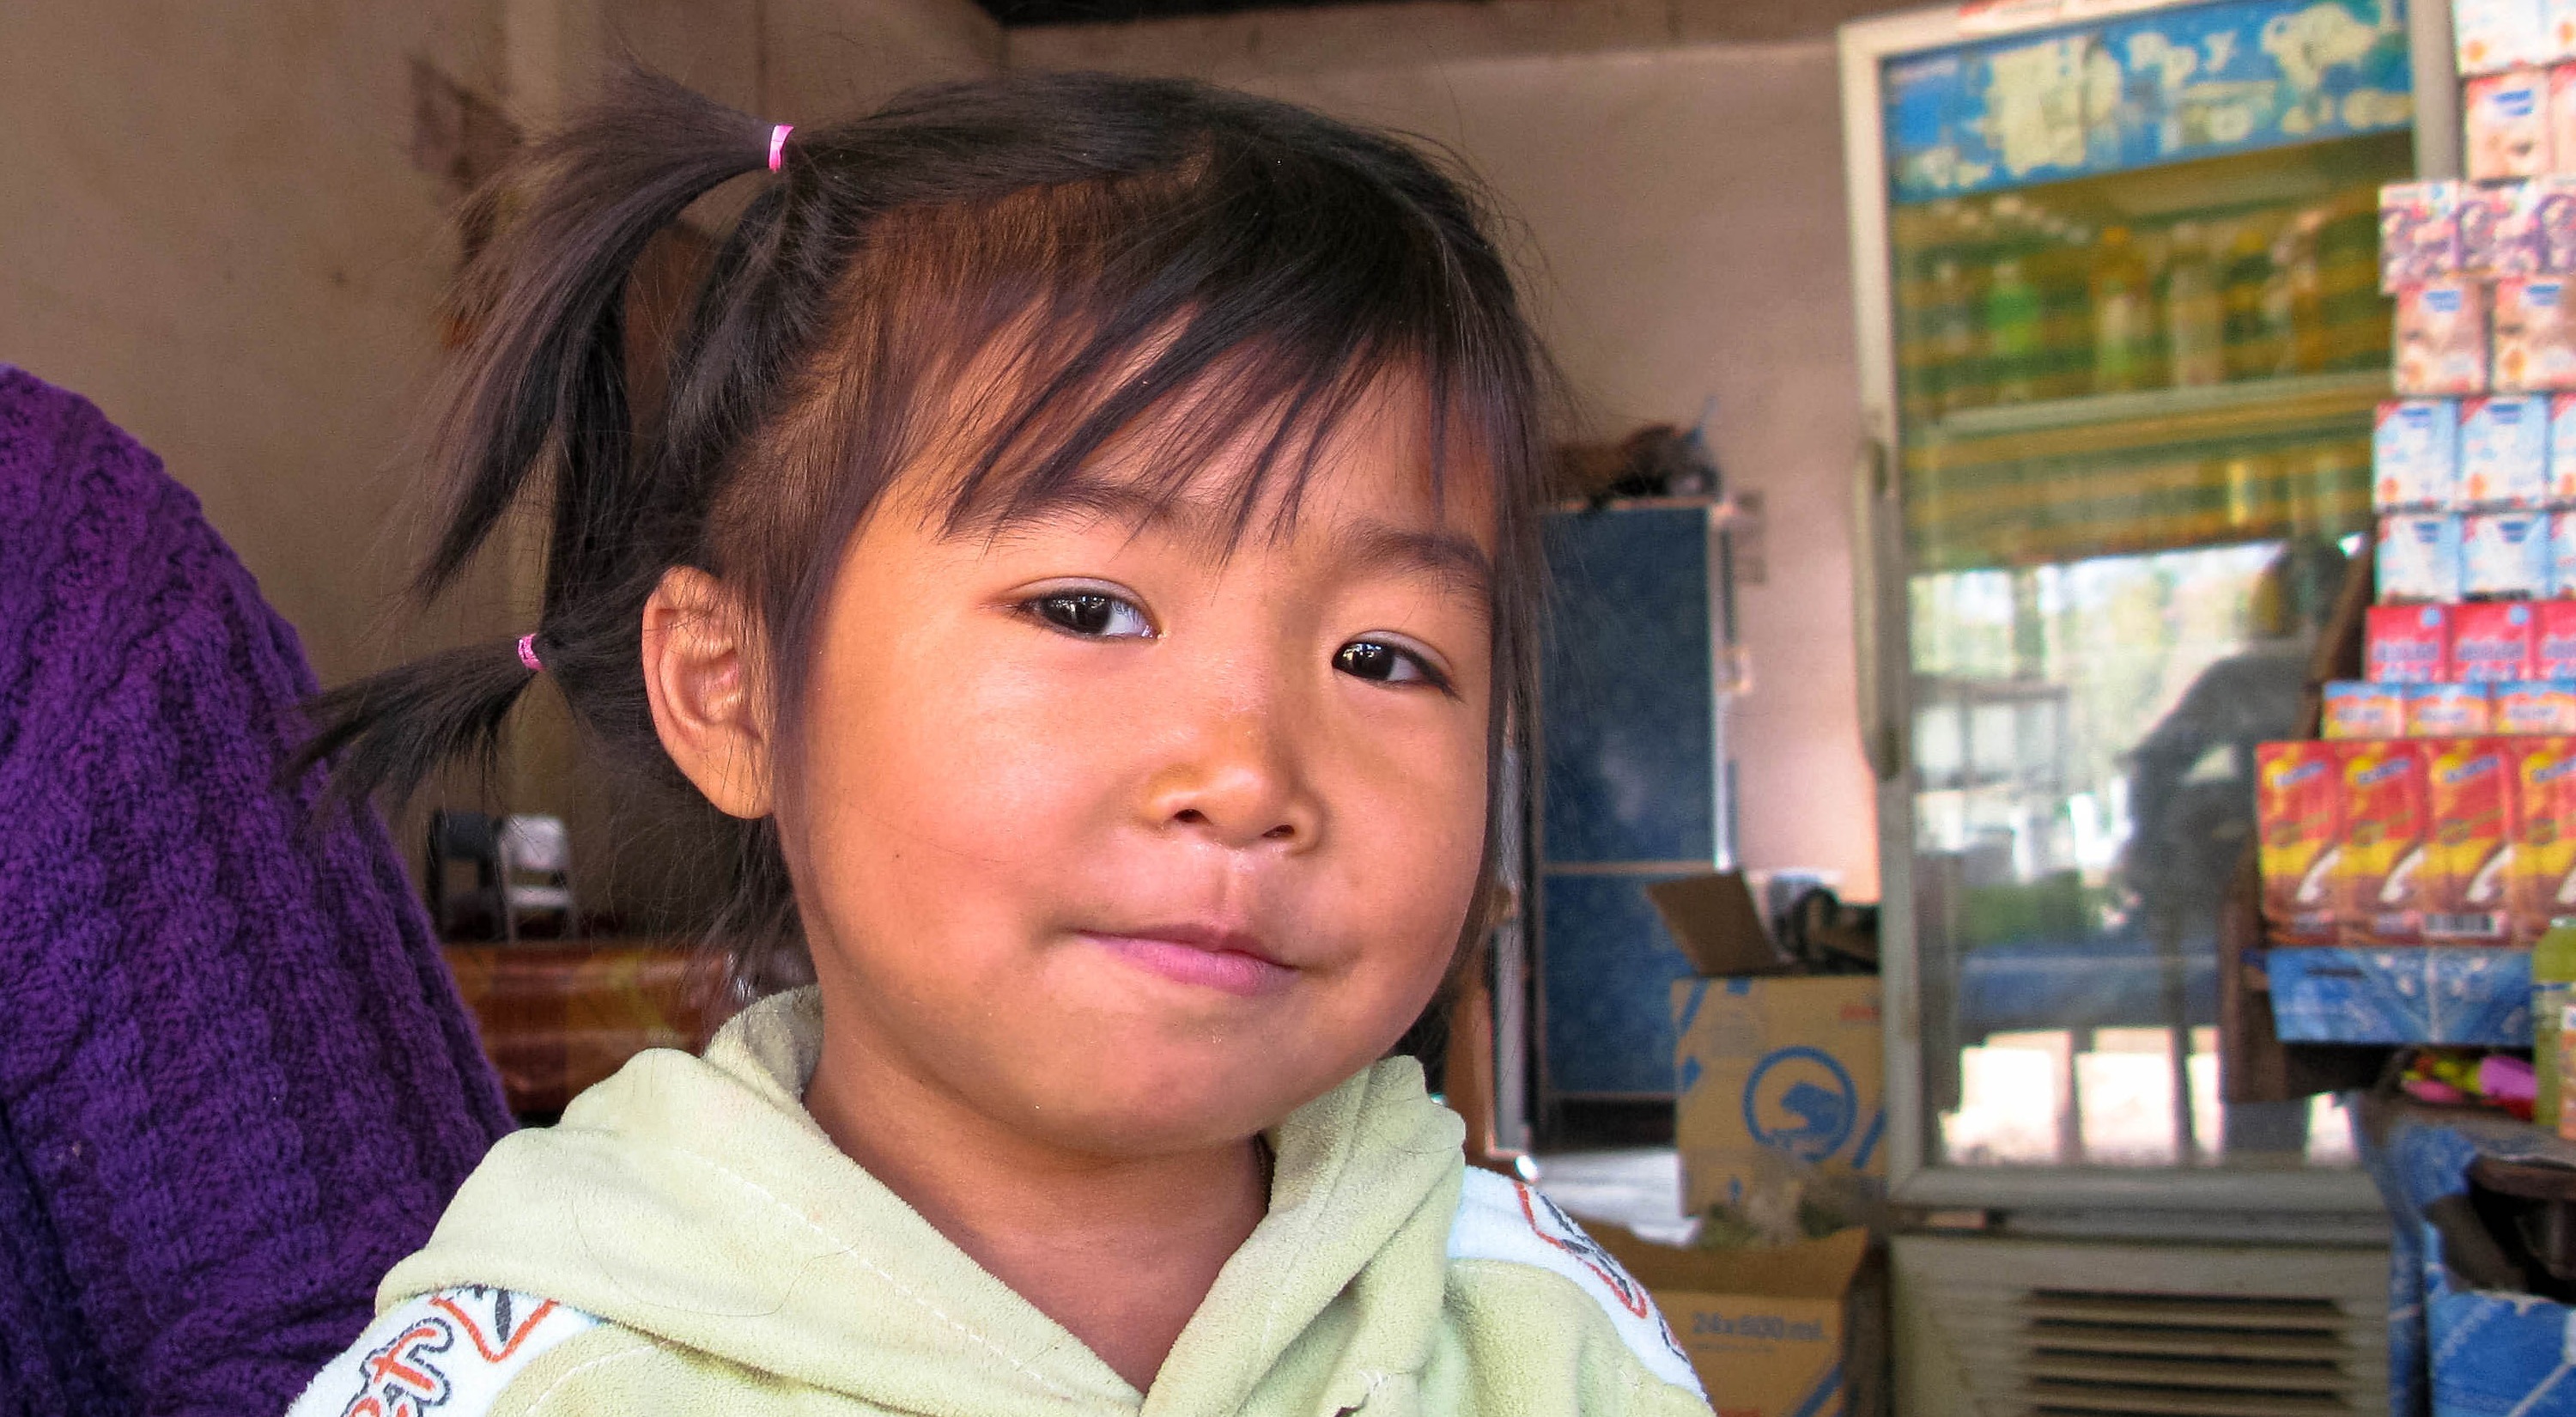
person, girl, cute, asia, child, hairstyle, children, eye, day, laos, laotian, xayaboury